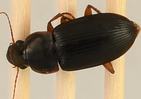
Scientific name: Harpalus pensylvanicus
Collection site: Konza Prairie Agroecosystem NEON (KONA), plot KONA_001